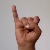
The image shows a hand gesture representing the letter 'I' in Indian Sign Language.